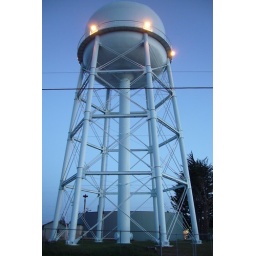
our new water tower in Northern Cali